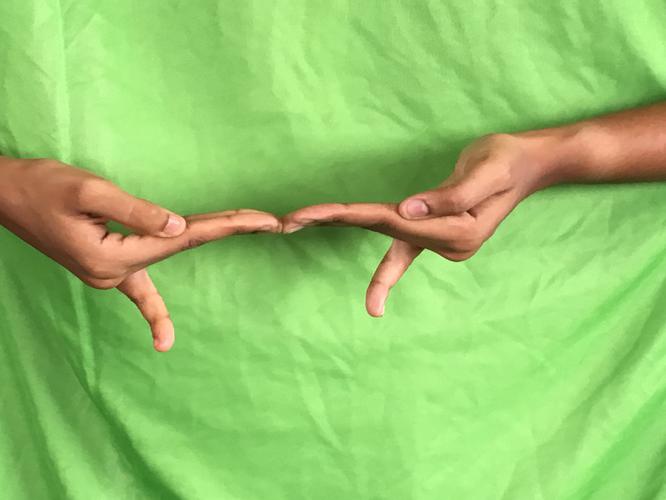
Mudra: Khatva
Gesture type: double_hand